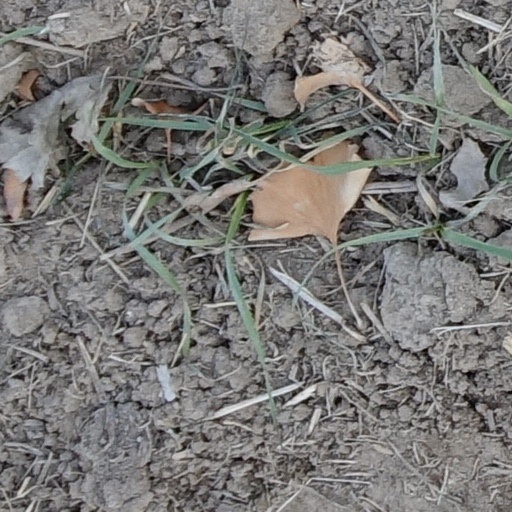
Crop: wheat